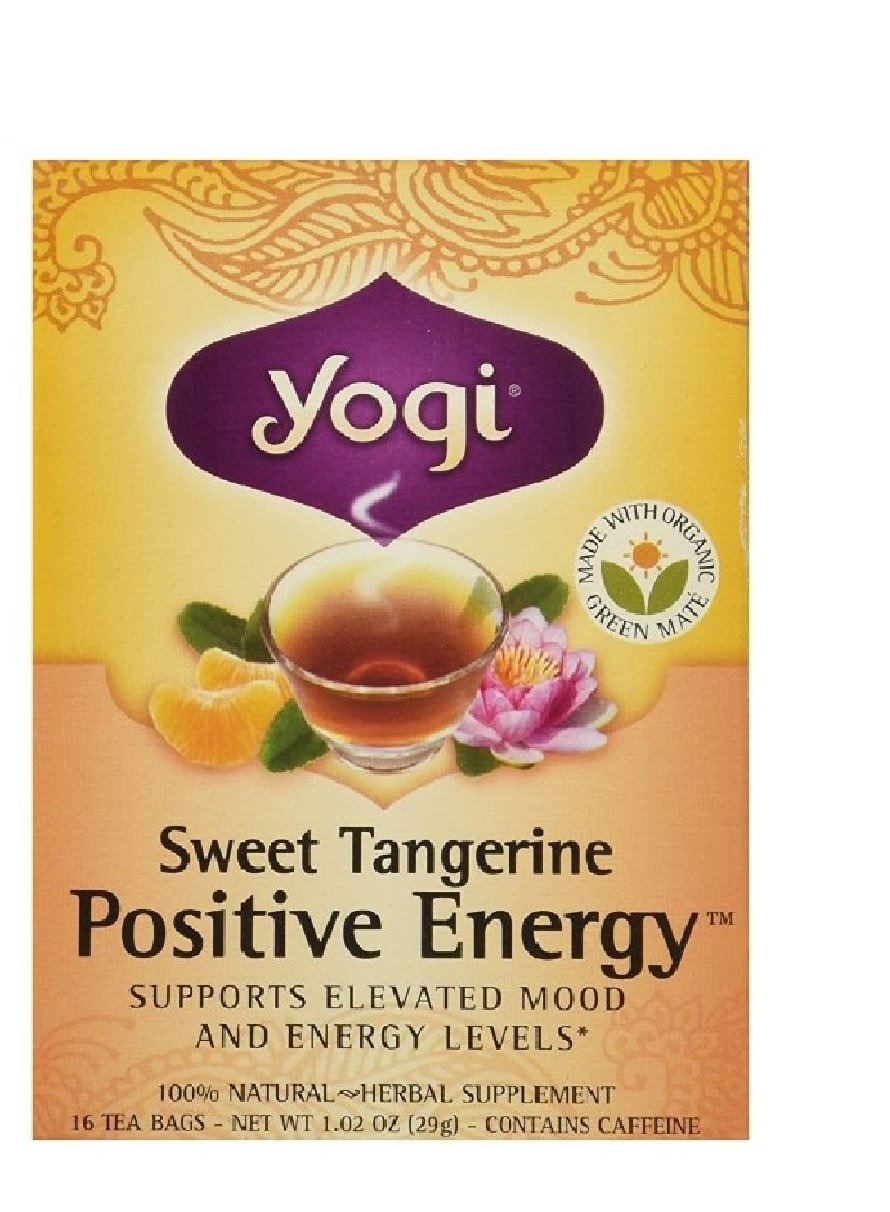
Item Name: Yogi Tea,16 Tea Bags (Sweet Tangerine Positive Energy, 1 Pack)
Bullet Point 1: Yogi Tea 16 Tea bags
Bullet Point 2: No preservatives or artificial ingredients
Bullet Point 3: 100% all natural herbal supplement made with non-GMO ingredients
Bullet Point 4: Try our wide range of delicious Flavors
Product Description: At Yogi we believe the purpose of business is to serve. Yogi was founded on that belief and still uses the idea of business serving as its guiding principle: "Feel Good, Be Good, Do Good." At Yogi we are committed to providing healthy, natural teas that are accessible to as many people as possible. With more than 40 years of experience, we strive to support the health and well-being of our consumers by incorporating the highest-quality natural and organic ingredients in our teas. Since our founding in 1969, the holistic teachings of Ayurveda and healthy living have been the inspiration behind Yogi. These teachings continue to inform how we develop our products, and we honor and reflect them through the Yogi Principles.
Value: 16.0
Unit: Count

Price: 8.2